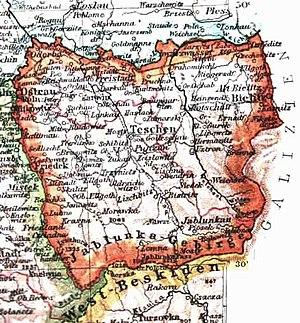
Le duché de Cieszyn, plus connu comme duché de Teschen ou duché de Těšín, fut un duché vassal silésien, ayant pour centre la cité de Cieszyn en Haute-Silésie.